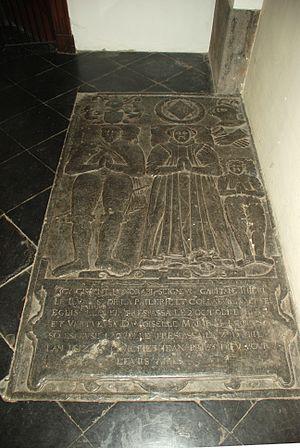
Belgique - Église Saint-Barthélémy de Bousval
Thierry Le Jeune, mort à Bousval le 2 octobre 1638, était un capitaine brabançon de l'armée de l'archiduc Albert d'Autriche qui sauva ce dernier de la mort à la bataille de Nieuport contre l'armée hollandaise.